Irene Morales

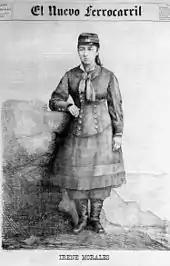
An engraving of Morales from Vicuña Mackenna's newspaper "El Nuevo Ferrocarril" (1881)

While all her contemporaries in Chile recognised her heroism, and the common soldiers she served with looked up to her as the "nun of charity," some men said Morales had gone too far for a woman by taking up a rifle. Benjamín Vicuña Mackenna praised her for her dedication and bravery and for her hatred for those who killed her husband, but in 1881 gave her the free advice that she should not put herself at such risk and should "return quietly to her poor home and restart the life of a real woman in manual labor, in caring for her relatives, in work with the needle and thimble, and exchange, after several years of adventures and passions, the revolver for her honored and beloved sewing machine." She did not follow this advice and remained in the army until the end of the war, fighting in the Battle of Huamachuco on 10 July 1883, the last battle of the war. Men like Mackenna were right to say she put herself at unusual risk for a woman at the time, for several other Chilean cantinières were killed after being captured by Peruvians during the war.